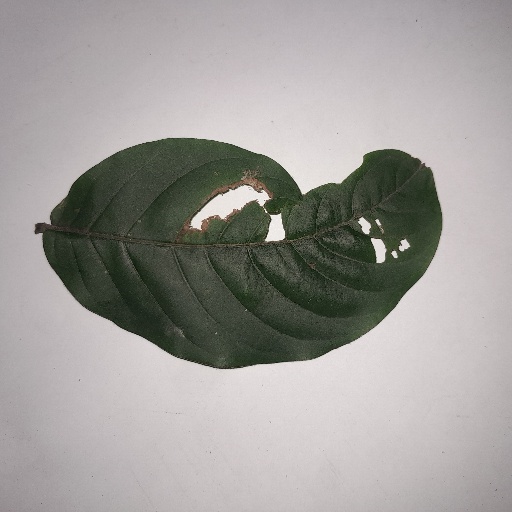
Species: HariTaki
Leaf condition: Bacterial Spot